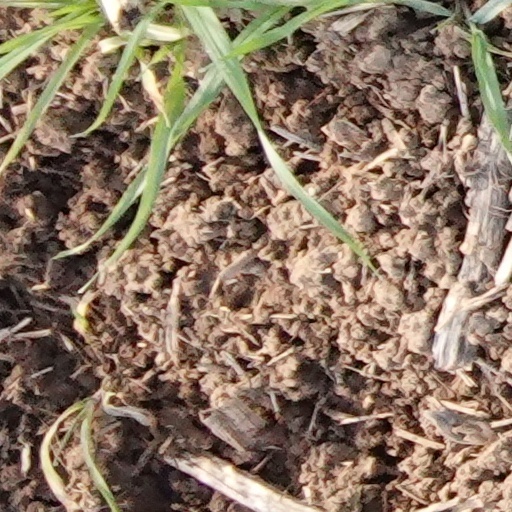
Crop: wheat